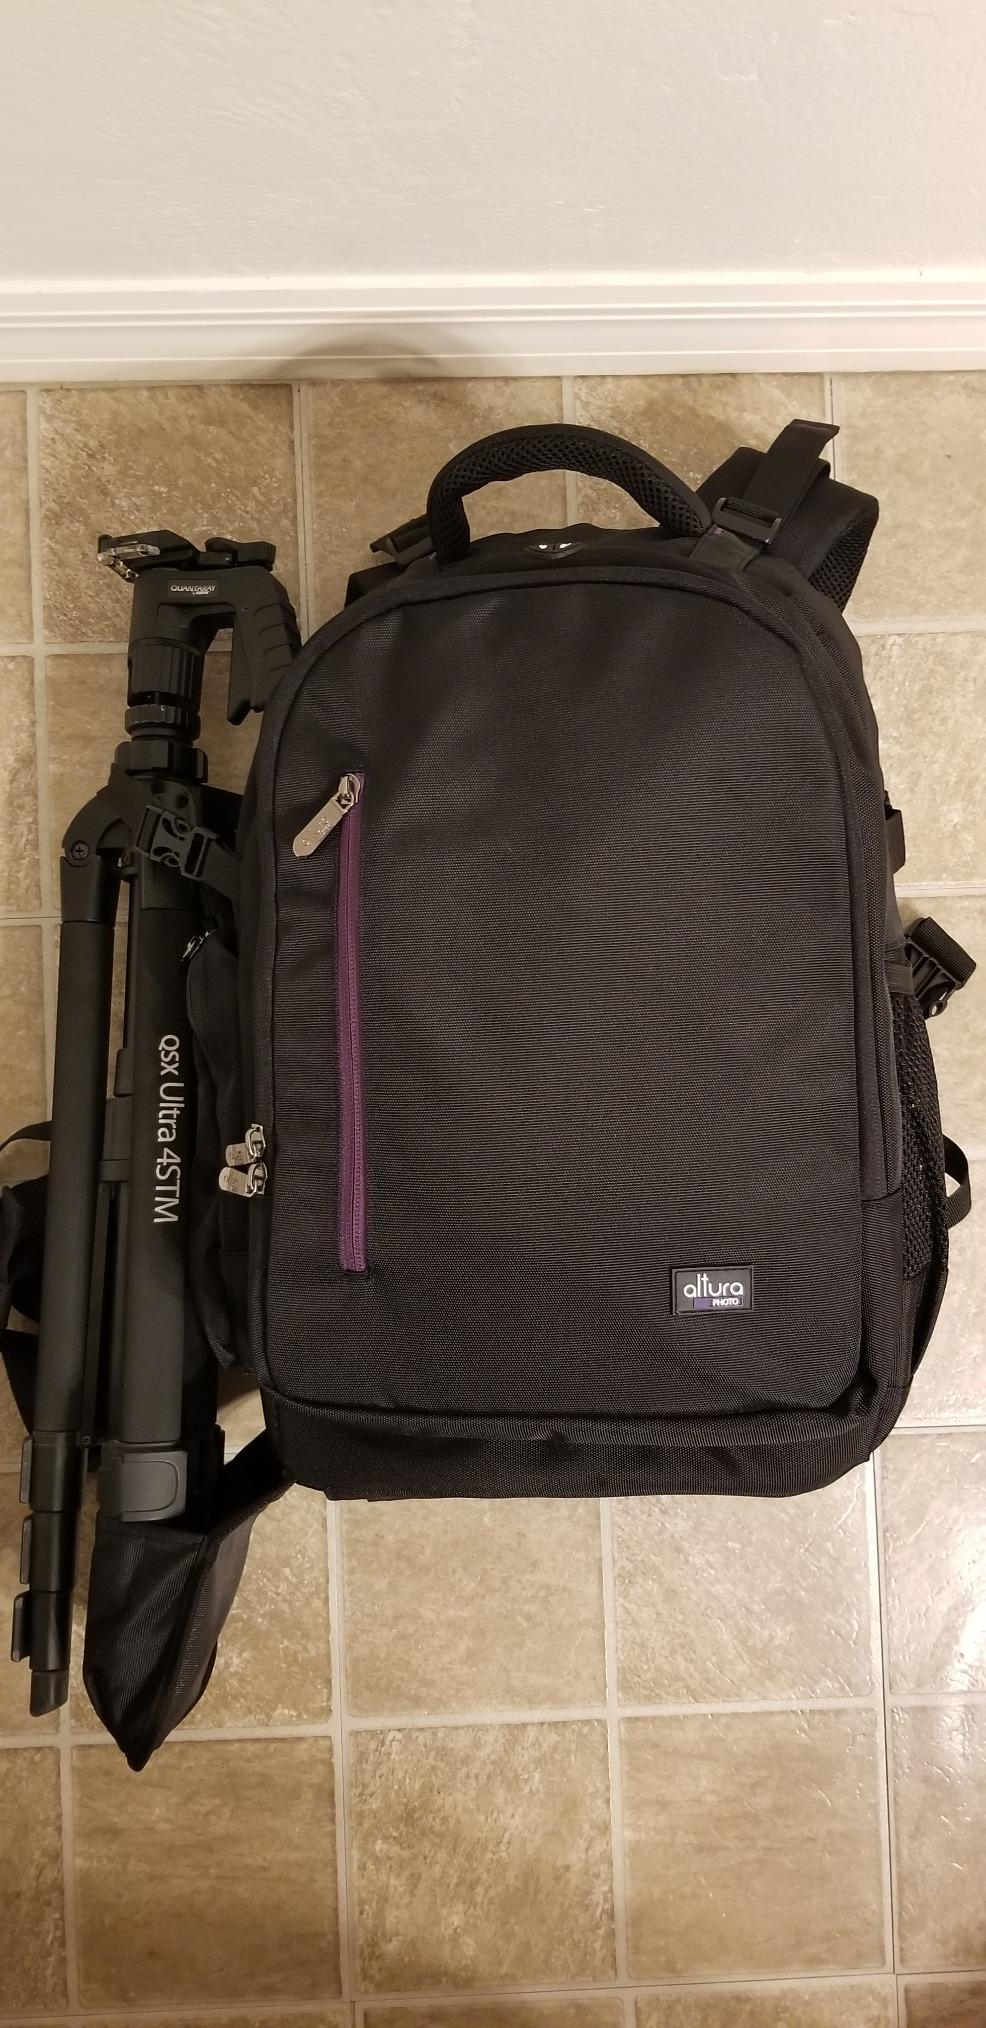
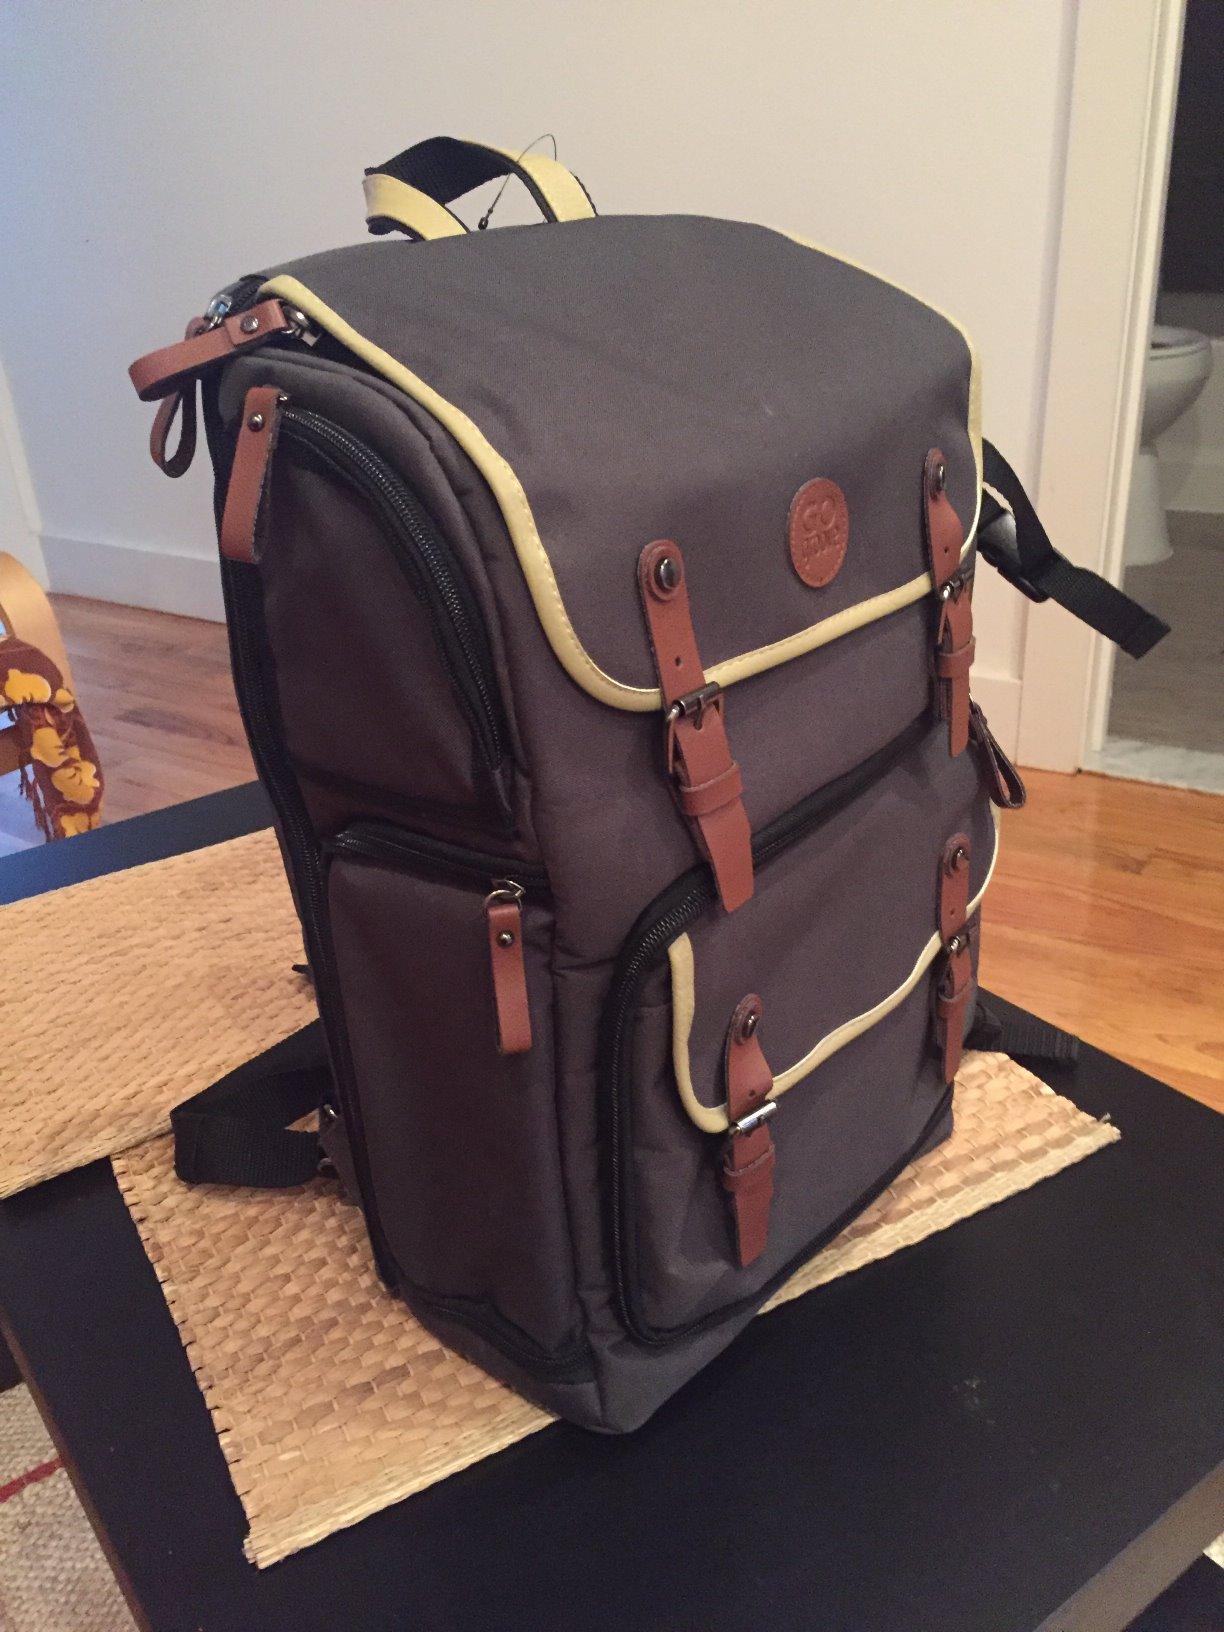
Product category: bag
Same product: no